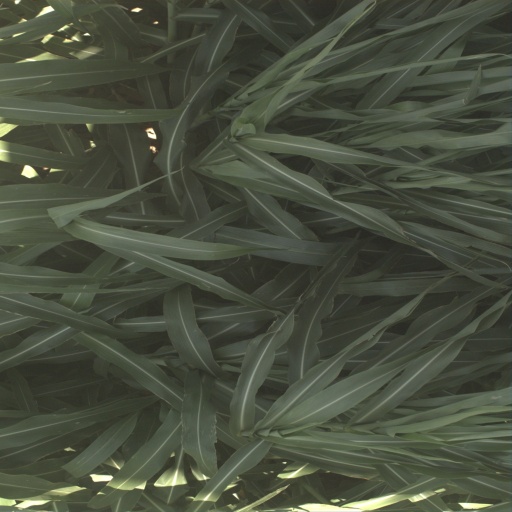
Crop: sorghum